Alfred E. Neuman

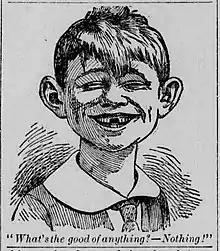
The New Boy1894

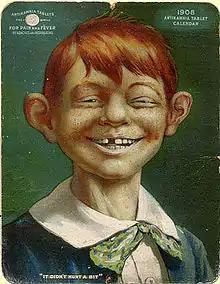
1908 Antikamnia Tablet Calendar

The precise origin of the image used for Alfred E. Neuman is unknown. Among the earliest known images is an advertisement for Atmore's Mince Meat, Genuine English Plum Pudding. Author Maria Reidelbach wrote, "Dating from 1895, this is the oldest verified image of the boy... The kid's features are fully developed and unmistakable, and the image was very likely taken from an older archetype..."